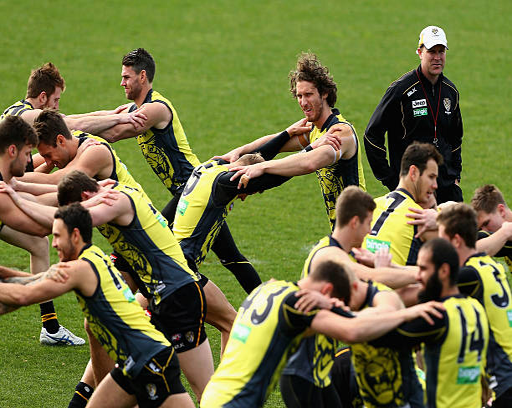
australian rules footballer stretches with team - mates during a training session .